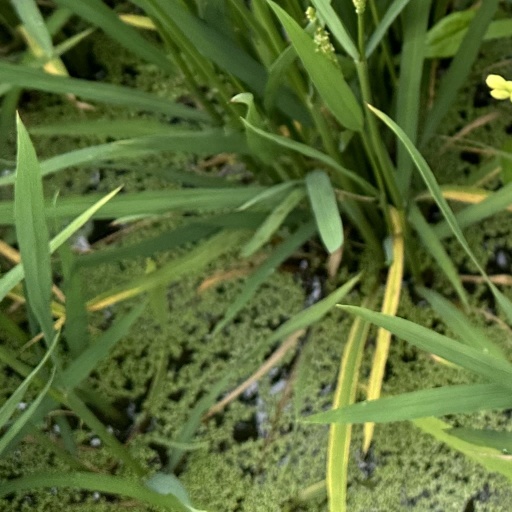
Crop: rice